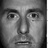
Emotion: surprise